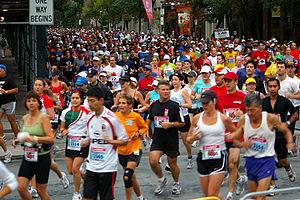
Le Marathon de Toronto est une course de marathon se déroulant tous les ans, en octobre, dans les rues de Toronto, au Canada. Créée en 2000, l'épreuve fait partie du circuit international des IAAF Road Race Label Events, dans la catégorie des « Labels d'or ».